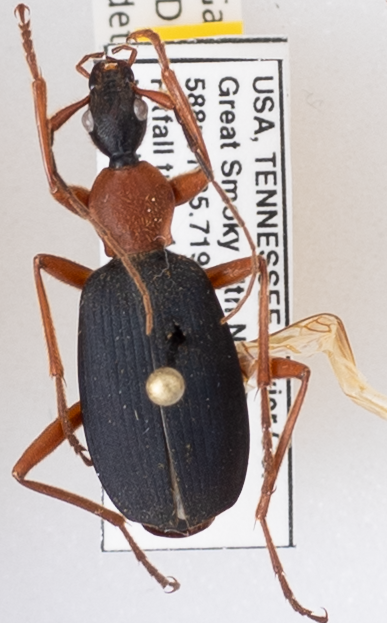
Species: Galerita bicolor
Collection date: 2018-07-10
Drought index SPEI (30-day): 0.334
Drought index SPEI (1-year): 0.184
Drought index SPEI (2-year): -0.32